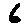
Label: 6